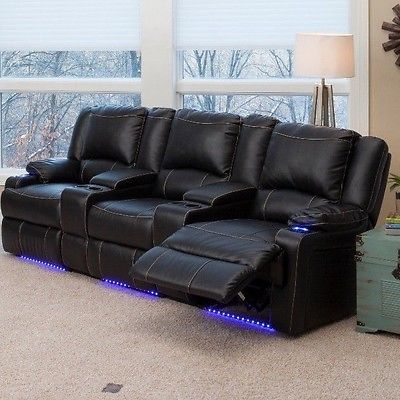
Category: chair